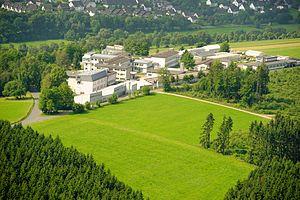
La Fraunhofer-Gesellschaft est un institut allemand spécialisé dans la recherche en sciences appliquées. Son nom vient du physicien Joseph von Fraunhofer. Il regroupe 67 instituts répartis sur 40 sites à travers l'Allemagne, chacun spécialisé dans un domaine de recherche particulier et emploie 23 800 personnes en 2014 ce qui en fait l'un des principaux organismes de recherche au niveau international. Son financement est assuré en partie par l'État, mais les deux tiers du budget proviennent de contrats de recherches passés avec des industriels.